Human Universe

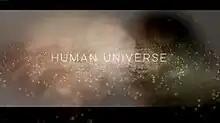

Human Universe is a British television series broadcast on BBC Two, presented by Professor Brian Cox. An accompanying book was also published.